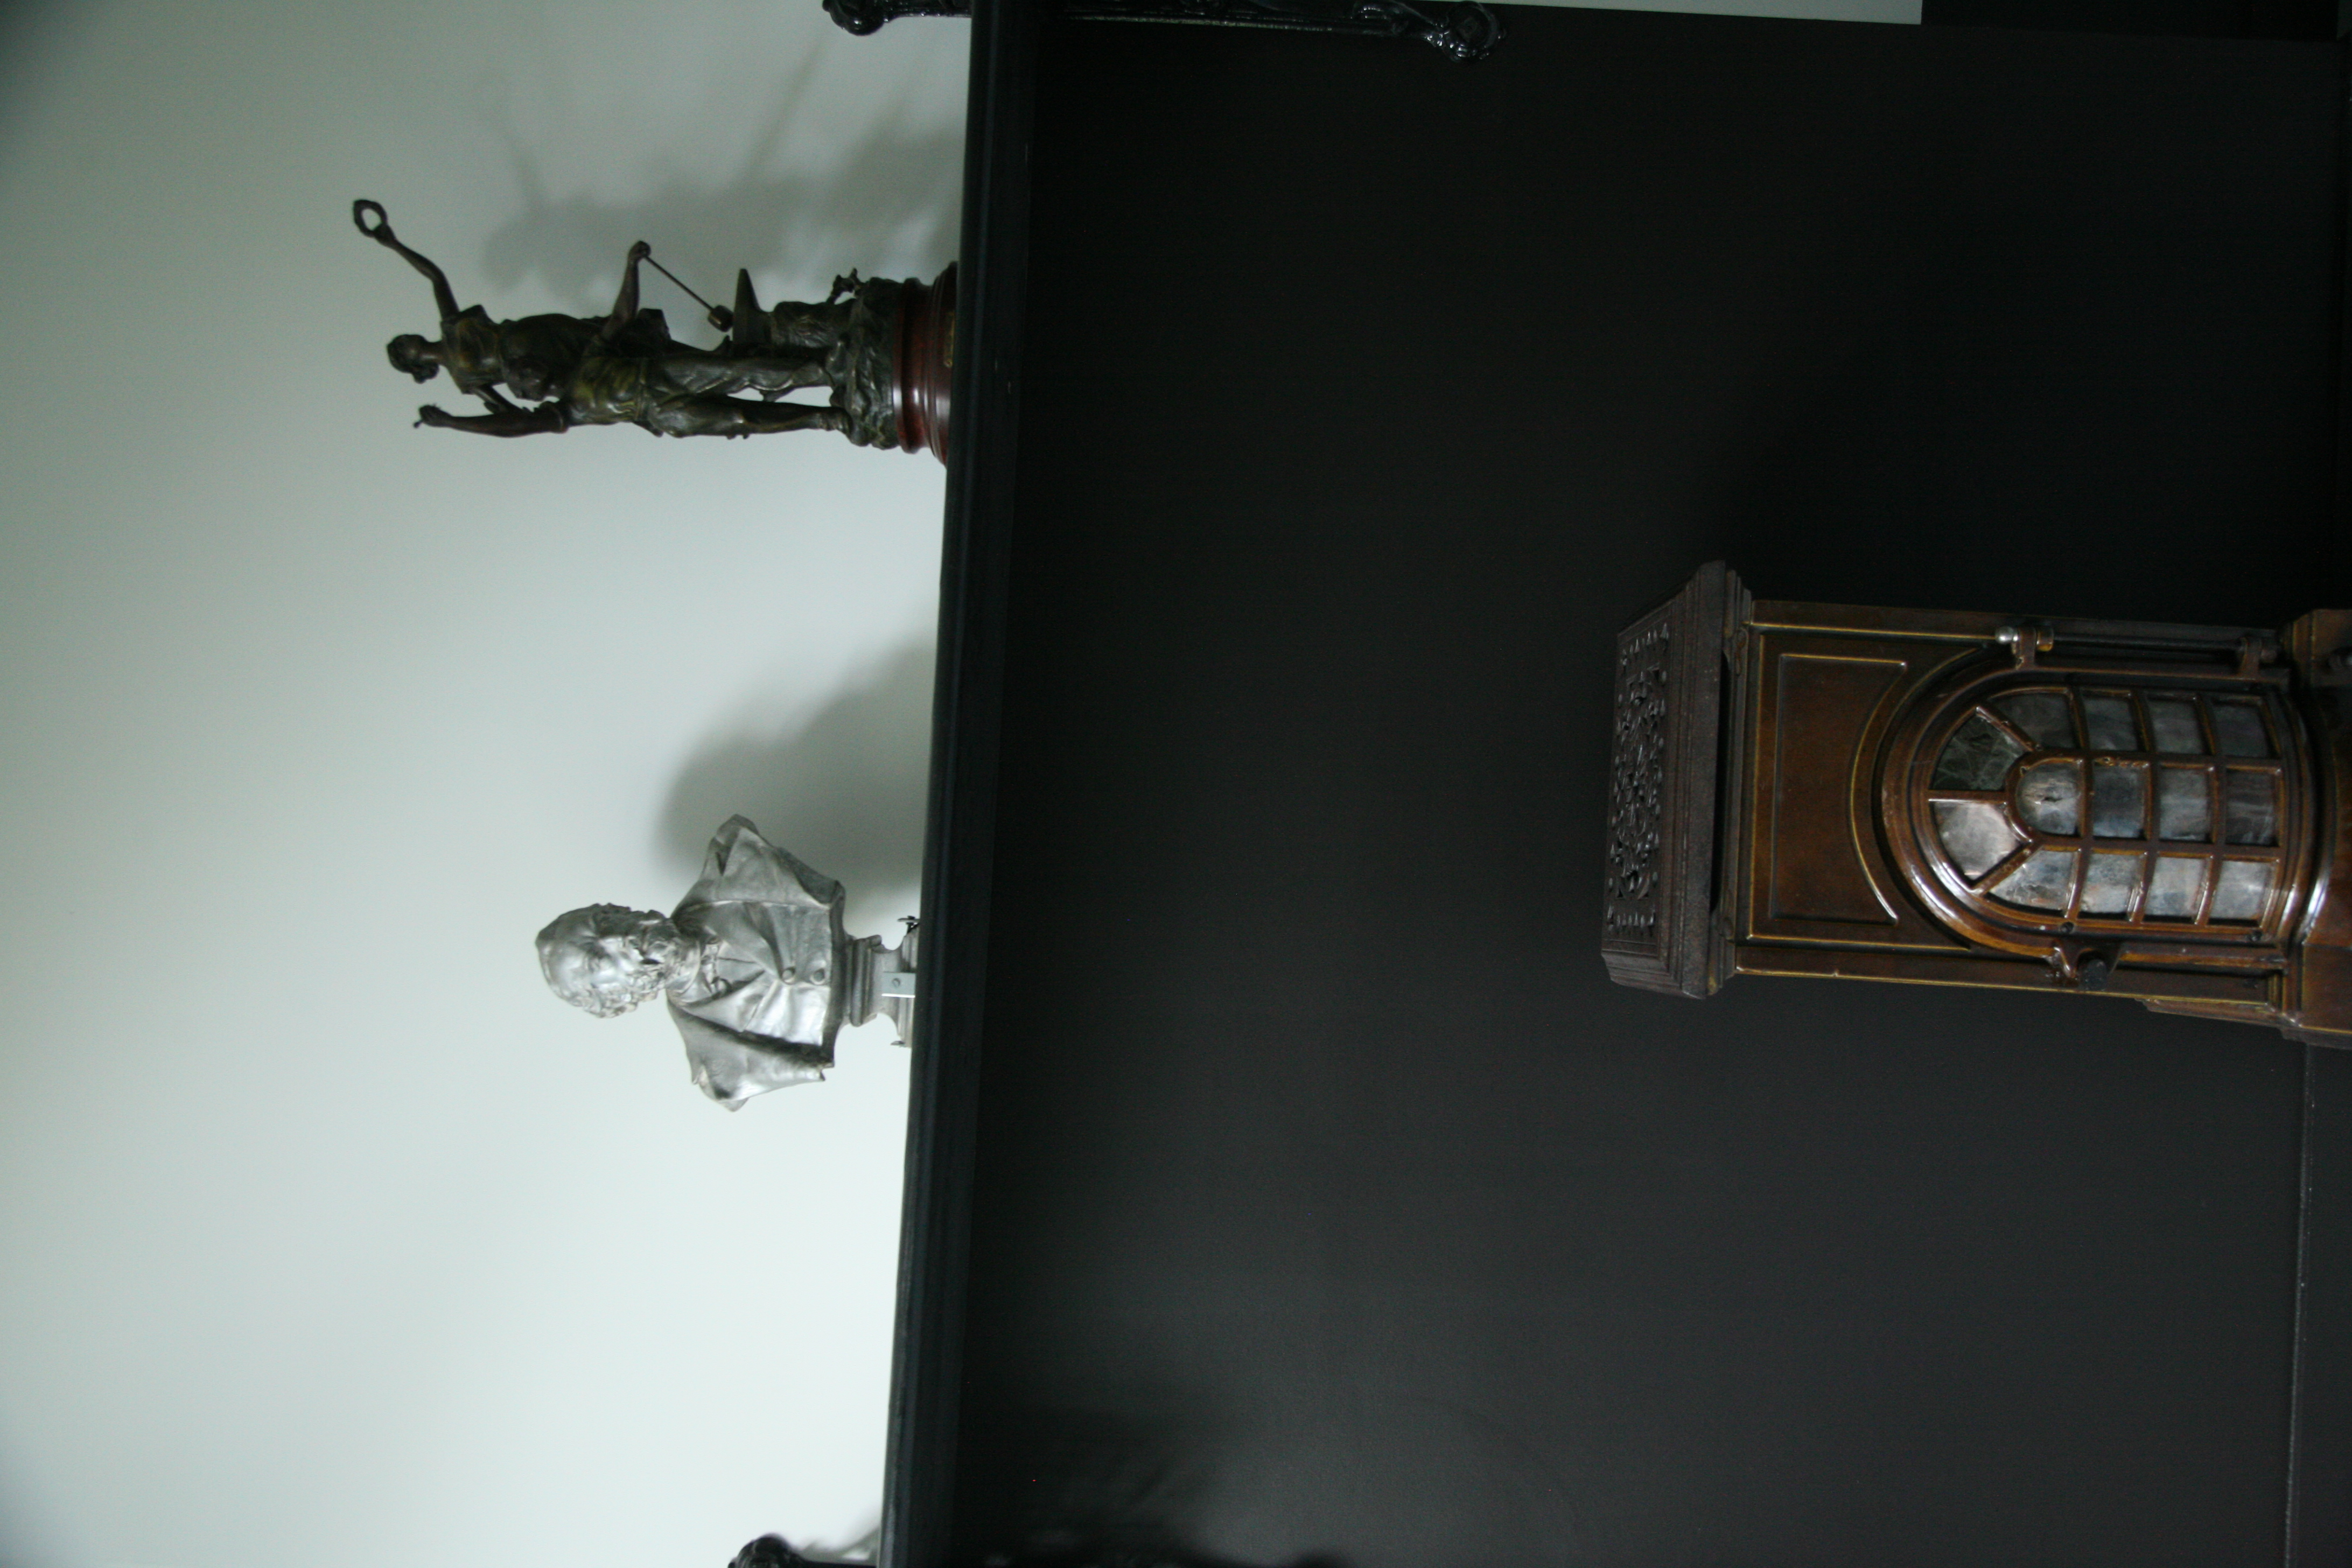
light, architecture, white, social, pole, herd, darkness, black, furniture, room, lighting, apartment, stove, arquitectura, bust, utopia, buste, wohnung, shape, architektur, guise, socialism, godin, aisne, phalanstre, familistre, palaissocial, appartement, 19me, utopie, socialpalace